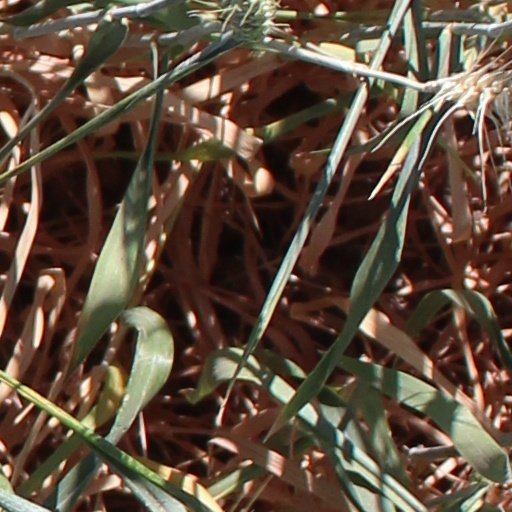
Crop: wheat